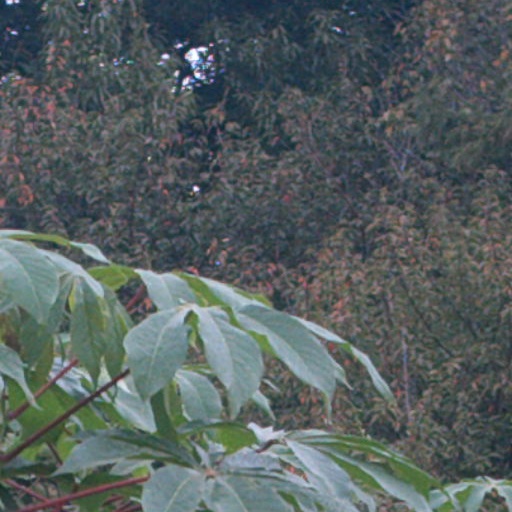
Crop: cassava